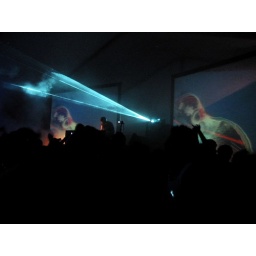
Armin van Buuren video by Giles Hendrix and Joshua Goldberg